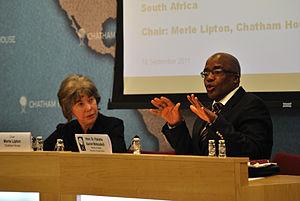
Aaron Motsoaledi, né le 7 août 1958 à Phokwane dans la province du Transvaal en Afrique du Sud, est un homme politique sud-africain, membre du Congrès national africain, membre du parlement depuis 2009 et ministre des affaires intérieures depuis le 30 mai 2019 dans le second gouvernement Ramaphosa.